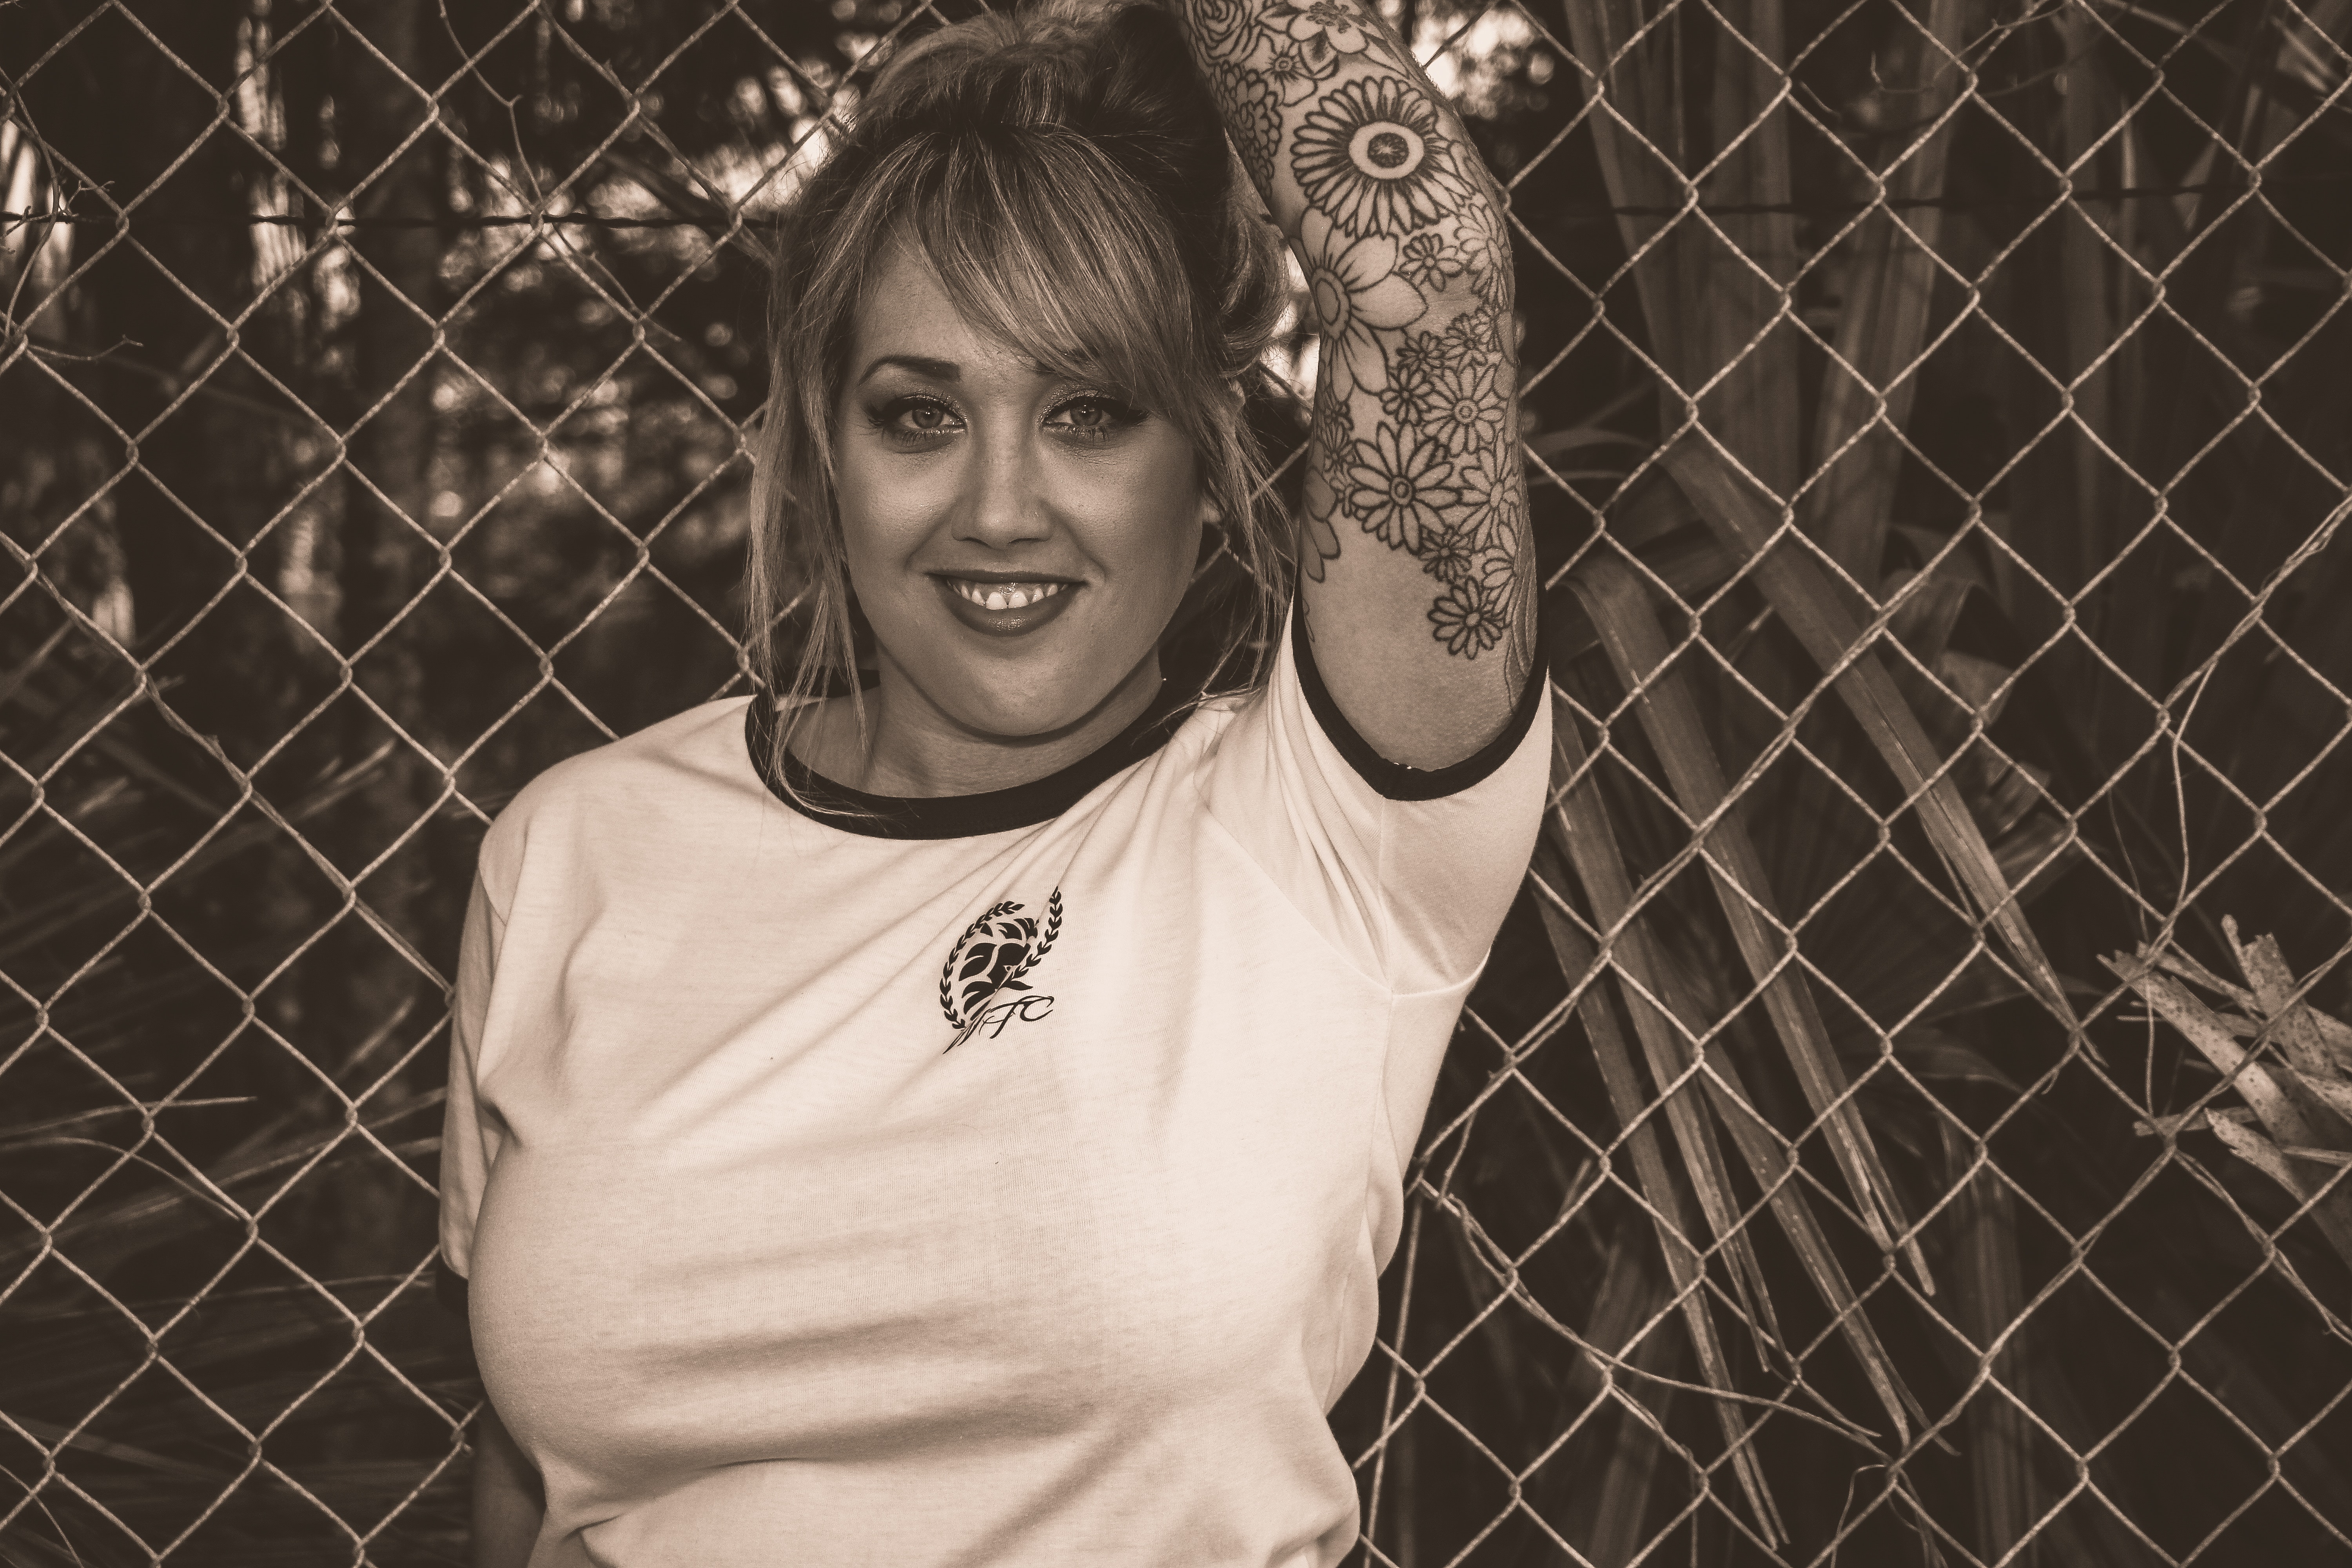
hair, face, white, black, facial expression, beauty, chain link fencing, smile, eye, net, photography, fun, black and white, photo shoot, monochrome, t shirt, style